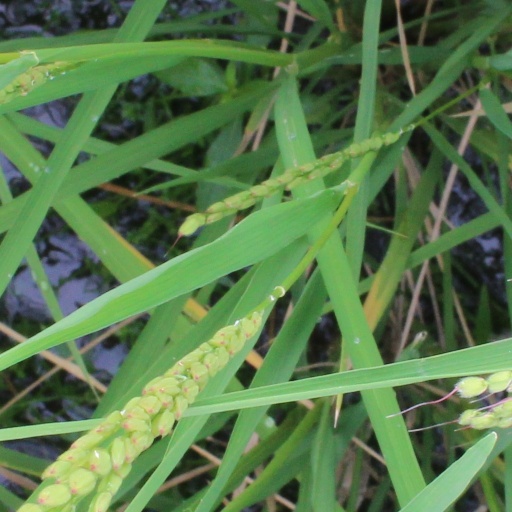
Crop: rice